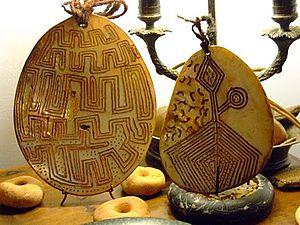
Nacre gravée art aborigène
Le terme art aborigène désigne aussi bien l'art des Aborigènes d'Australie qui précédèrent la colonisation que celui d'artistes aborigènes contemporains encore influencés par leur culture traditionnelle. Cela inclut la peinture, la gravure sur bois, la sculpture, les costumes de cérémonie, ou les décorations trouvées sur les outils ou les armes anciennes.